Hector Martignon

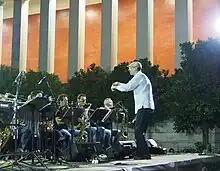
Conducting the Athens Radio Big Band

During his studies, Martignon backed Salsa singers like Celia Cruz, Ismael Miranda and Pete “Conde” Rodriguez on their European tours, mostly in US Army bases in Germany. His first professional recording was with Greek composer Mikis Theodorakis on his "Canto General". Moving to New York city in 1989, Martignon joined both the Salsa band and the Jazz ensemble of Ray Barretto, New World Spirit, from 1990 to 1998, contributing compositions and arrangements, as well as keyboard work, to 5 albums, including the Grammy-nominated "My Summertime" (1995). (John Storm Roberts, Latin Jazz, , pages 222, 230). Martignon also toured with Mongo Santamaría, Gato Barbieri, Steve Turre, Paquito D’Rivera, Don Byron and was invited to perform with Max Roach "Project America" featuring Tito Puente.